Yoshiki (musician)

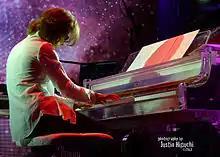
Yoshiki playing the piano at the Grammy Museum in 2013

In 2012, Yoshiki composed the theme song for the 69th Golden Globe Awards, and on January 15, 2013, the theme was officially released through iTunes in 111 countries, with all proceeds being donated to charities chosen by the Hollywood Foreign Press Association. A wax figure of Yoshiki was unveiled at Madame Tussauds Hong Kong wax museum in May 2012. In 2013, Yoshiki's figure was moved to the Tokyo location. On August 27, 2013, the third classical studio album "Yoshiki Classical" was released. It debuted at No. 1 on the iTunes Classical Musica Chart in 10 different countries. In celebration of its release, a special live performance was held at the Grammy Museum.